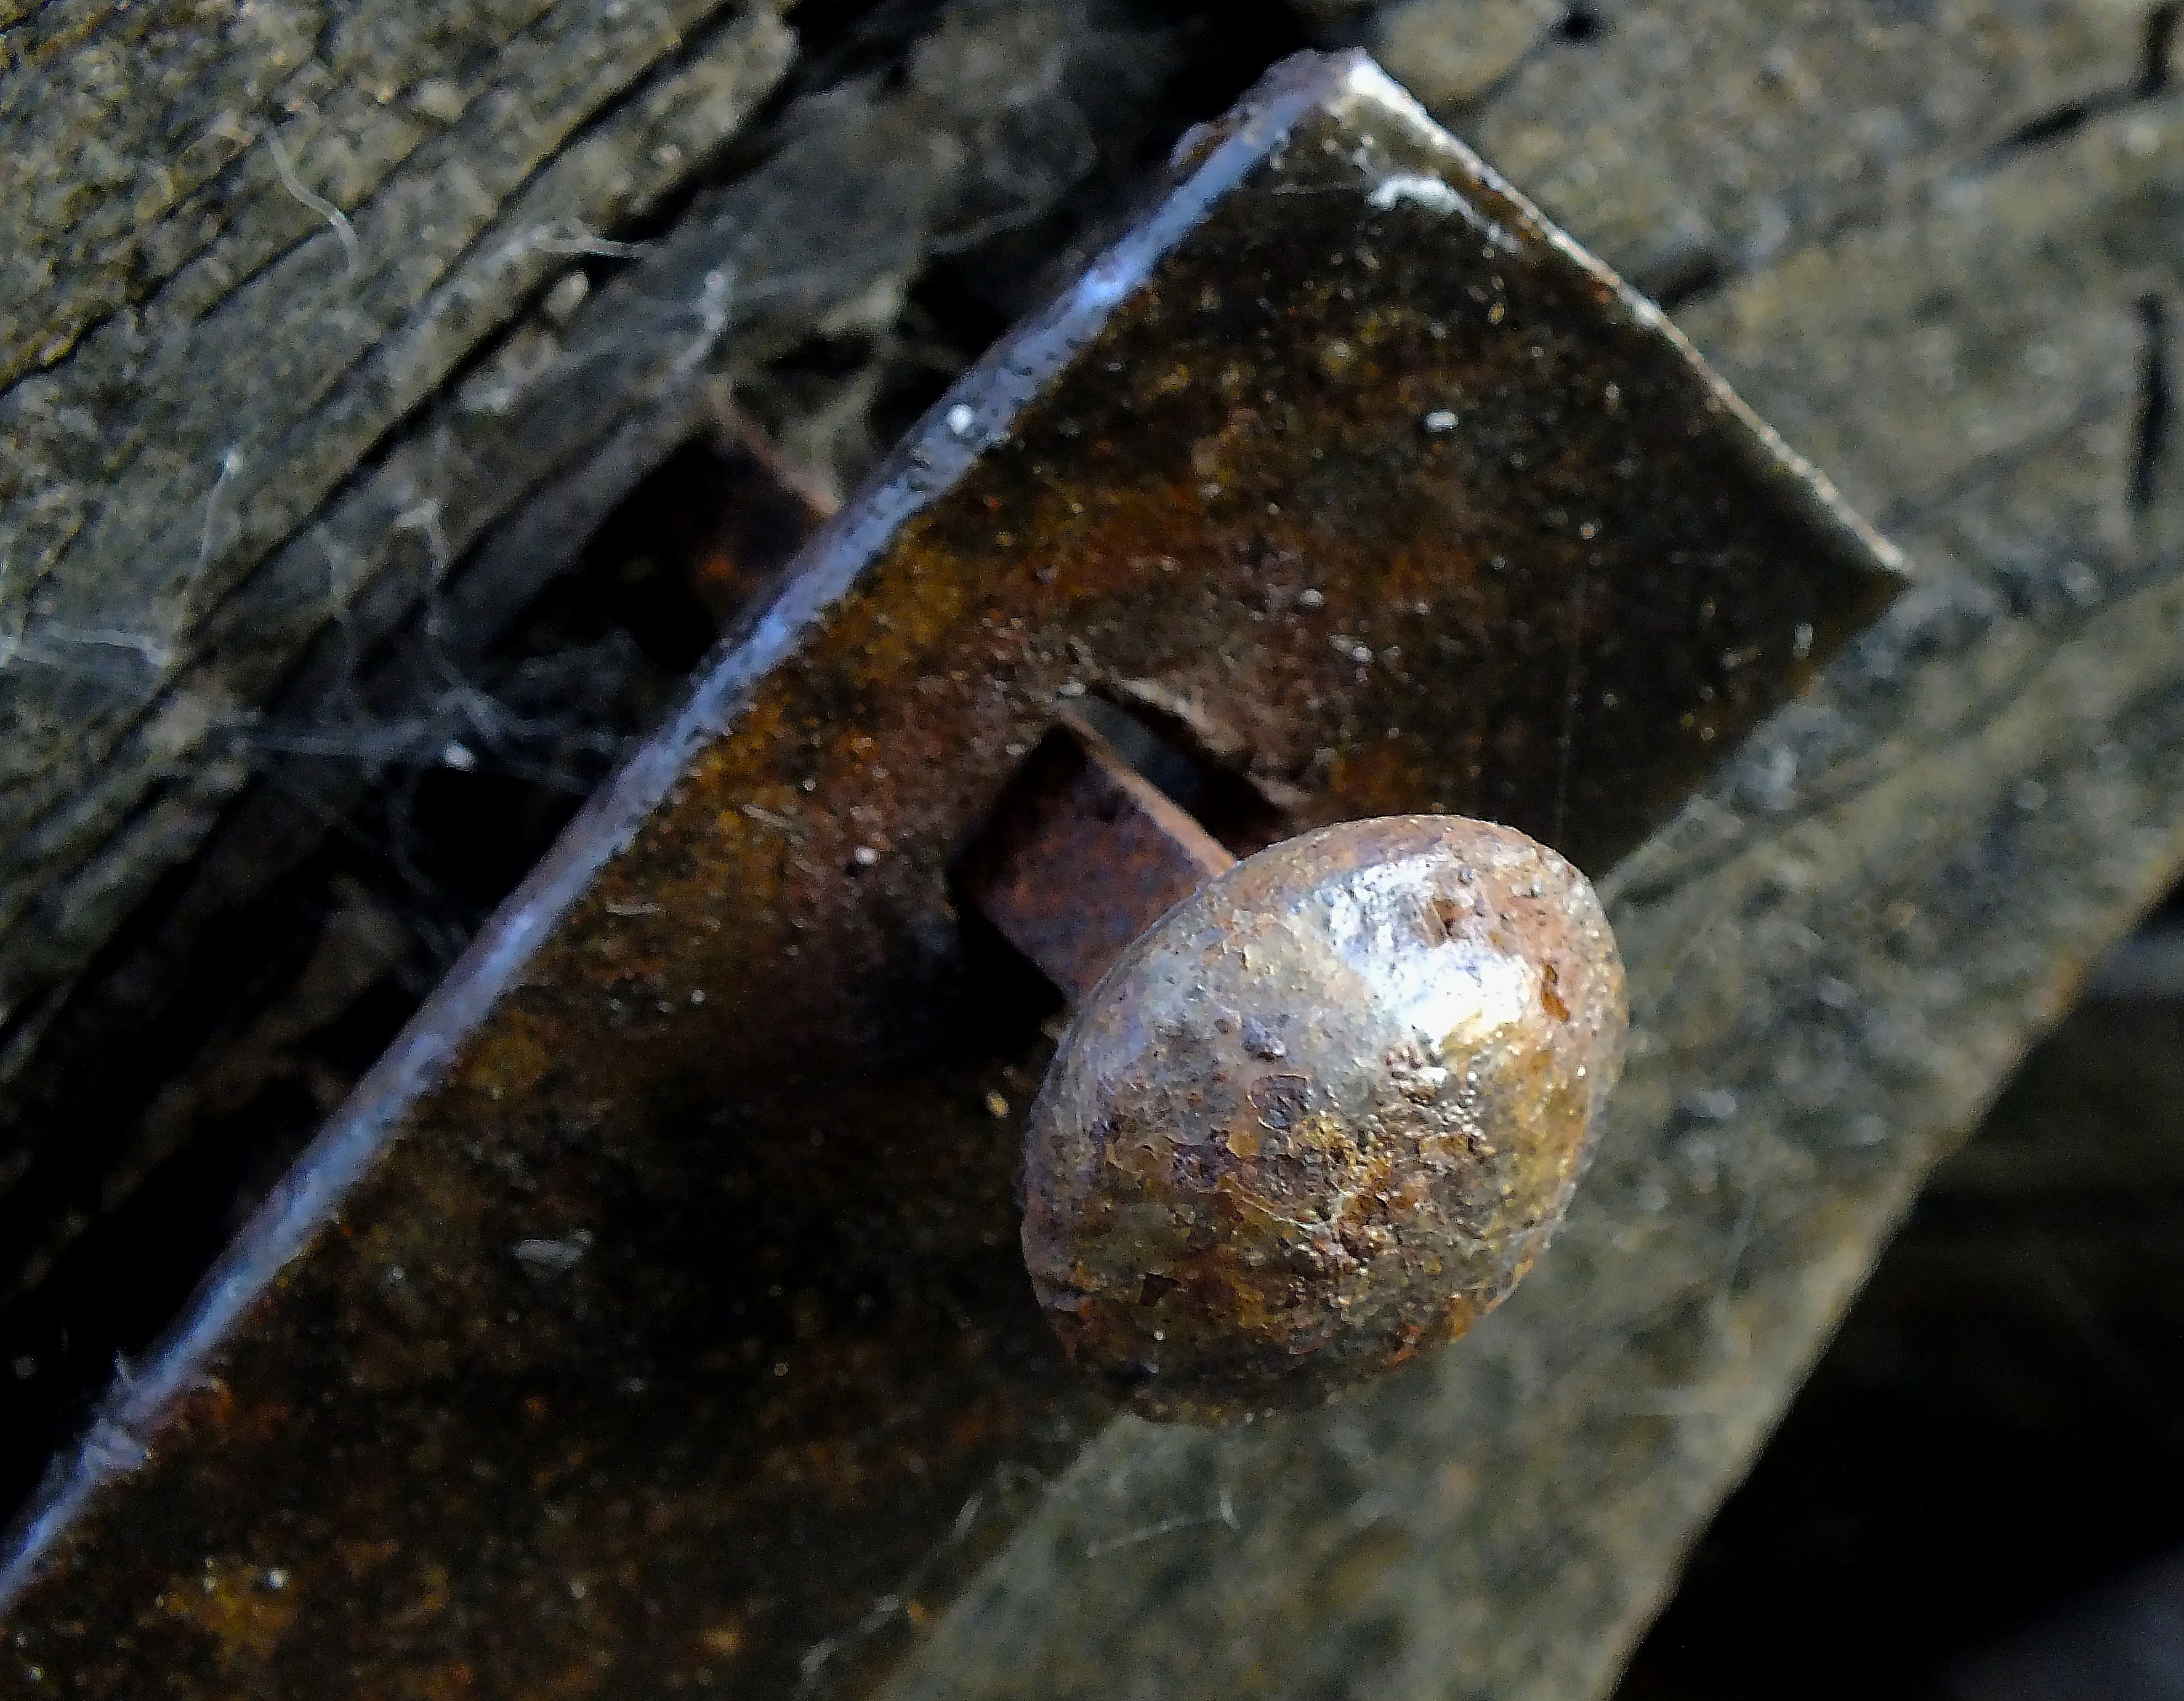
wildlife, soil, fauna, invertebrate, close up, ggl1, varios, some, finepixhs20, macro photography